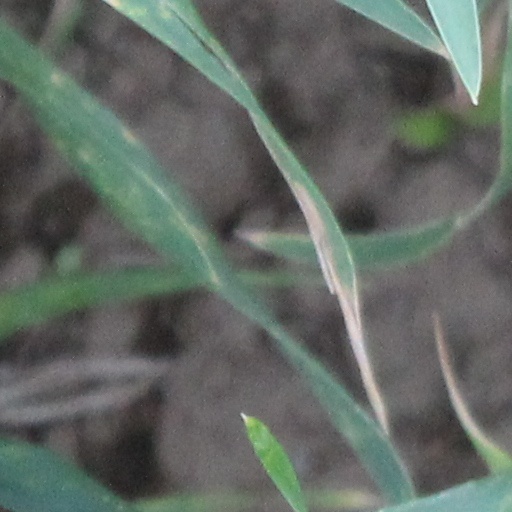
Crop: wheat